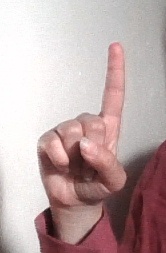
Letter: bb